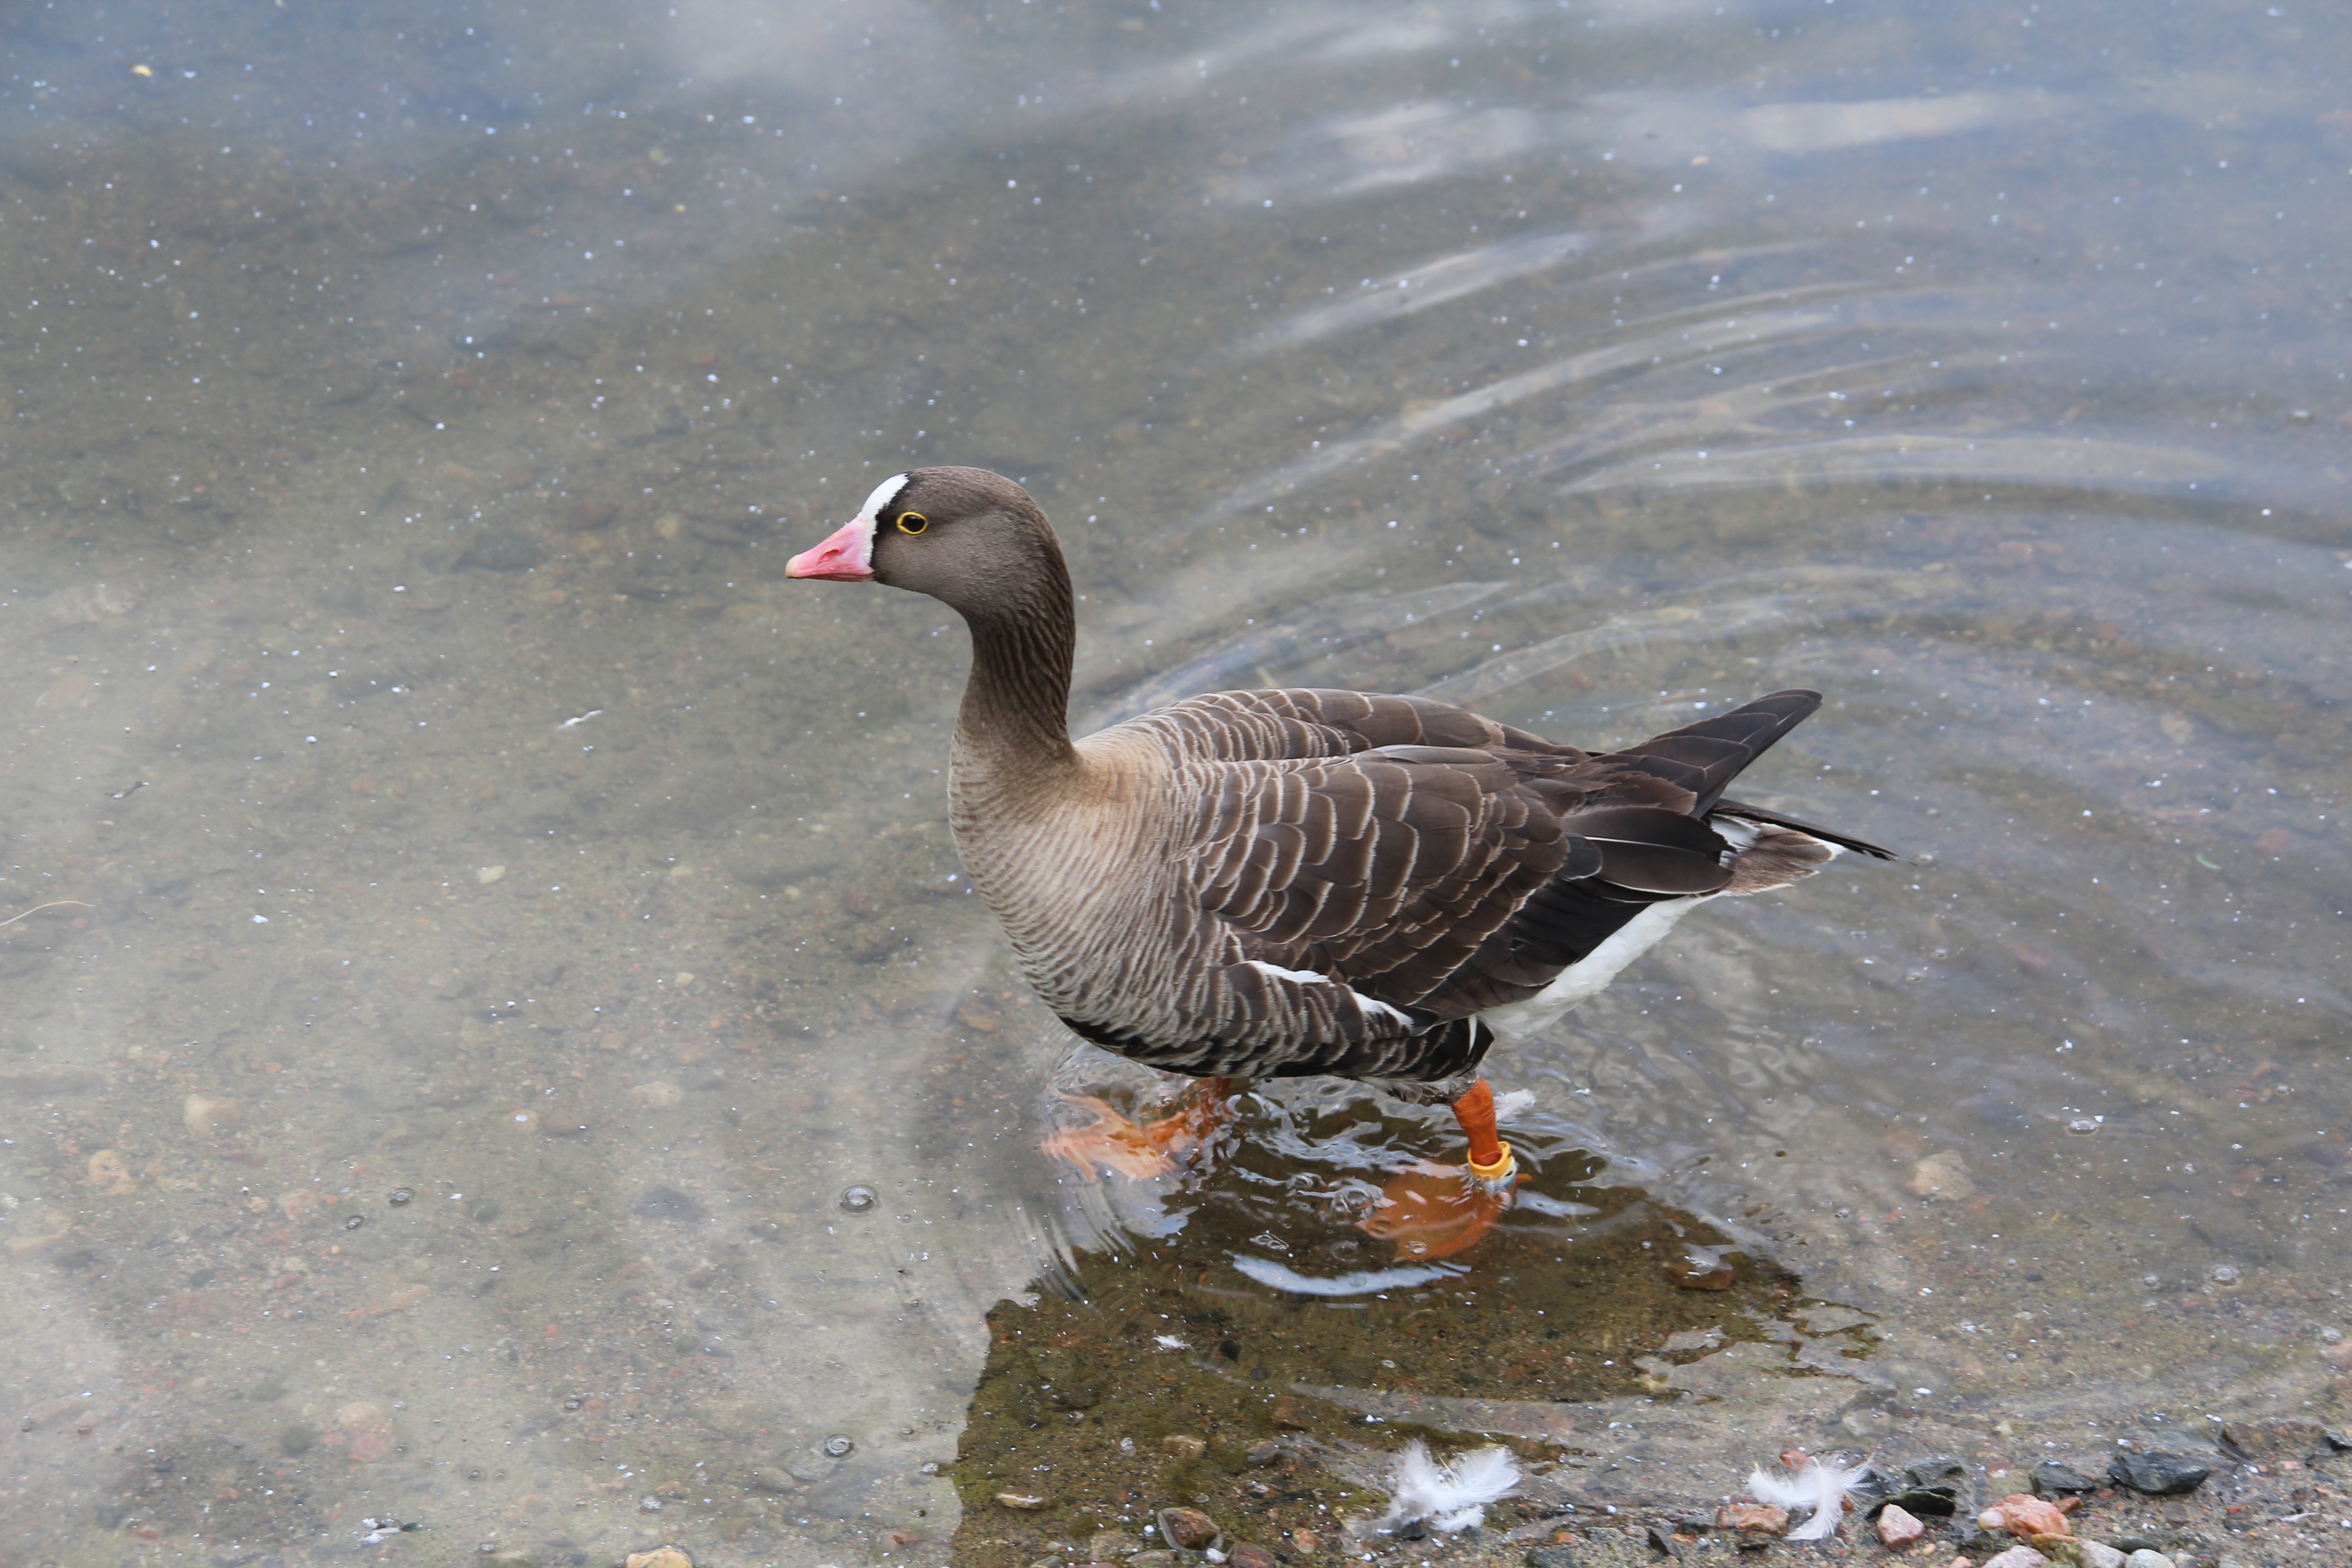
nature, bird, wing, animal, wildlife, beak, fowl, fauna, duck, goose, vertebrate, waterfowl, water bird, anser erythropus, ducks geese and swans